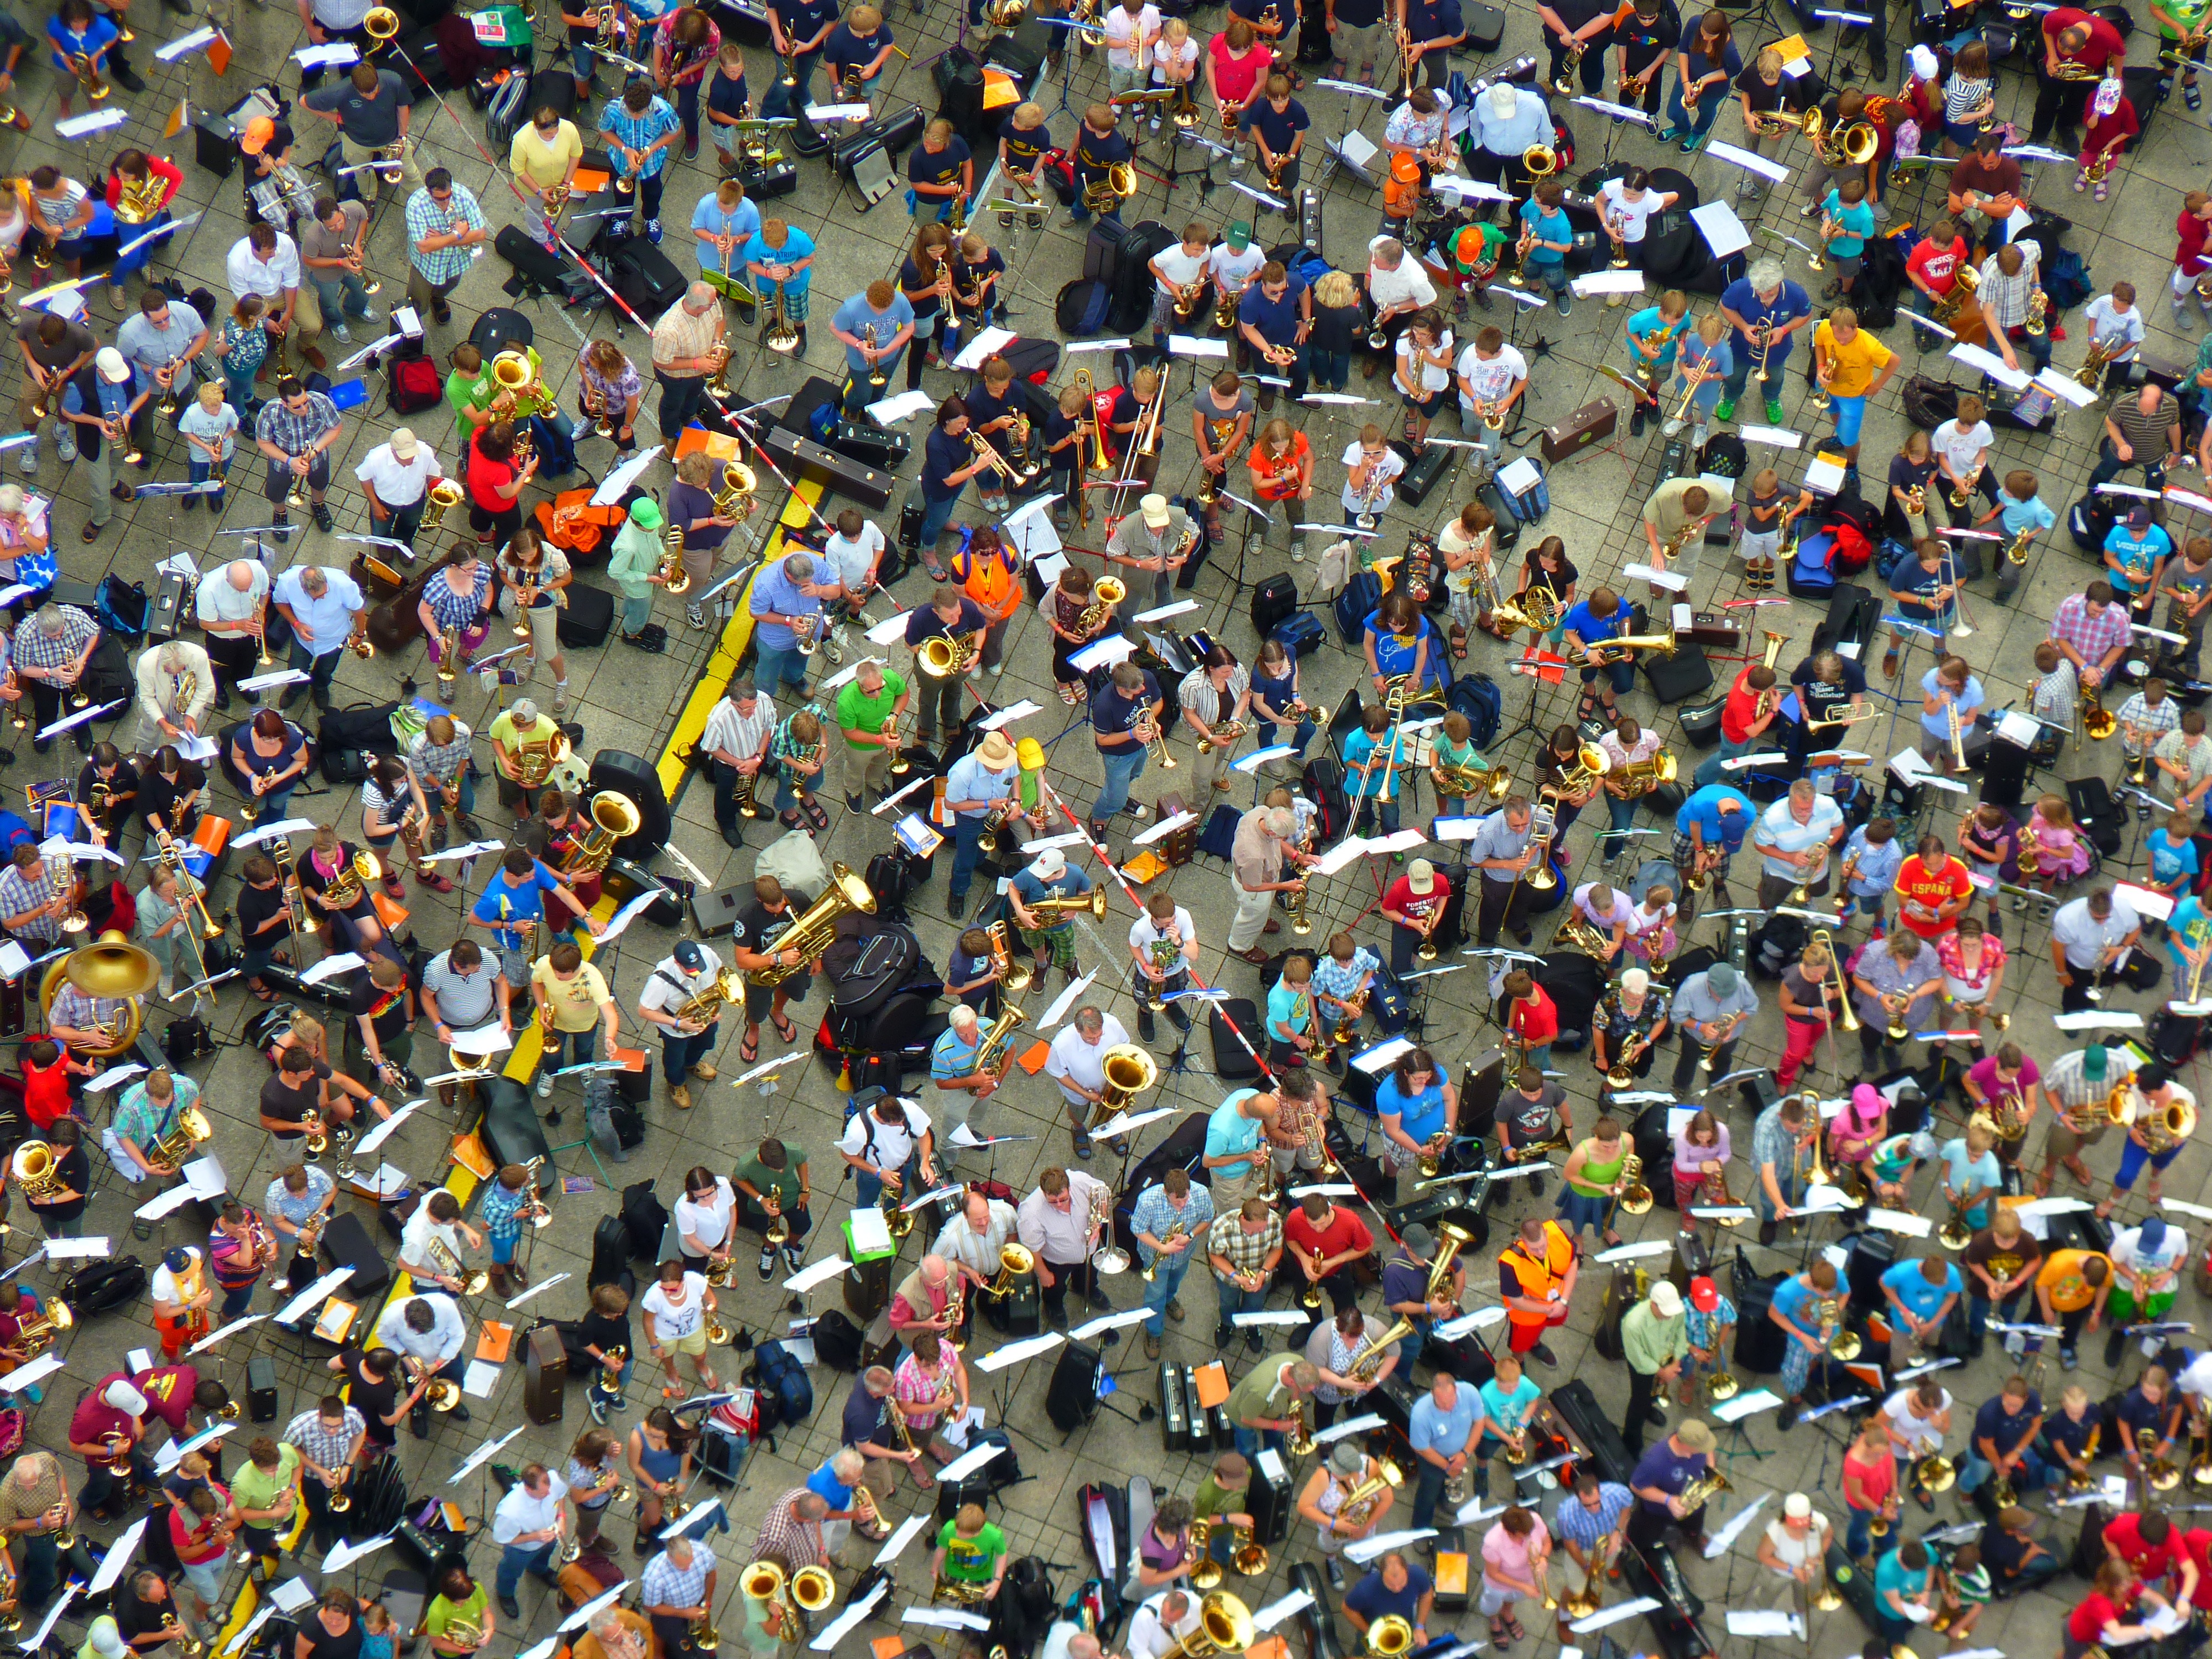
group, people, crowd, audience, collection, human, many, ulm, cathedral square, trombone day